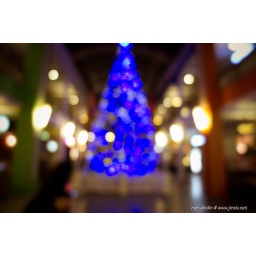
blue xmas tree in bulbs